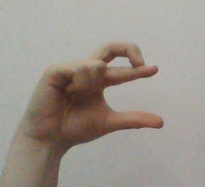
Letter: thal